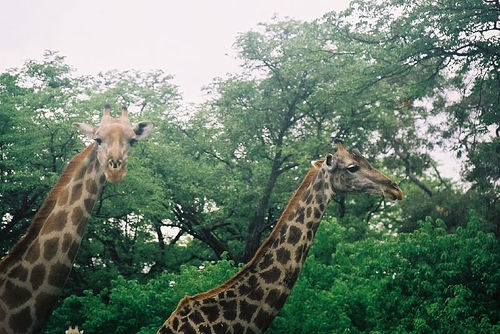
Two giraffe standing next to each other in a forest.
Two giraffes standing in a group of trees.
A pair of giraffes standing in front of some tall trees.
Two giraffes walking through the jungle with each other
Giraffes walking amongst tall green trees during the day